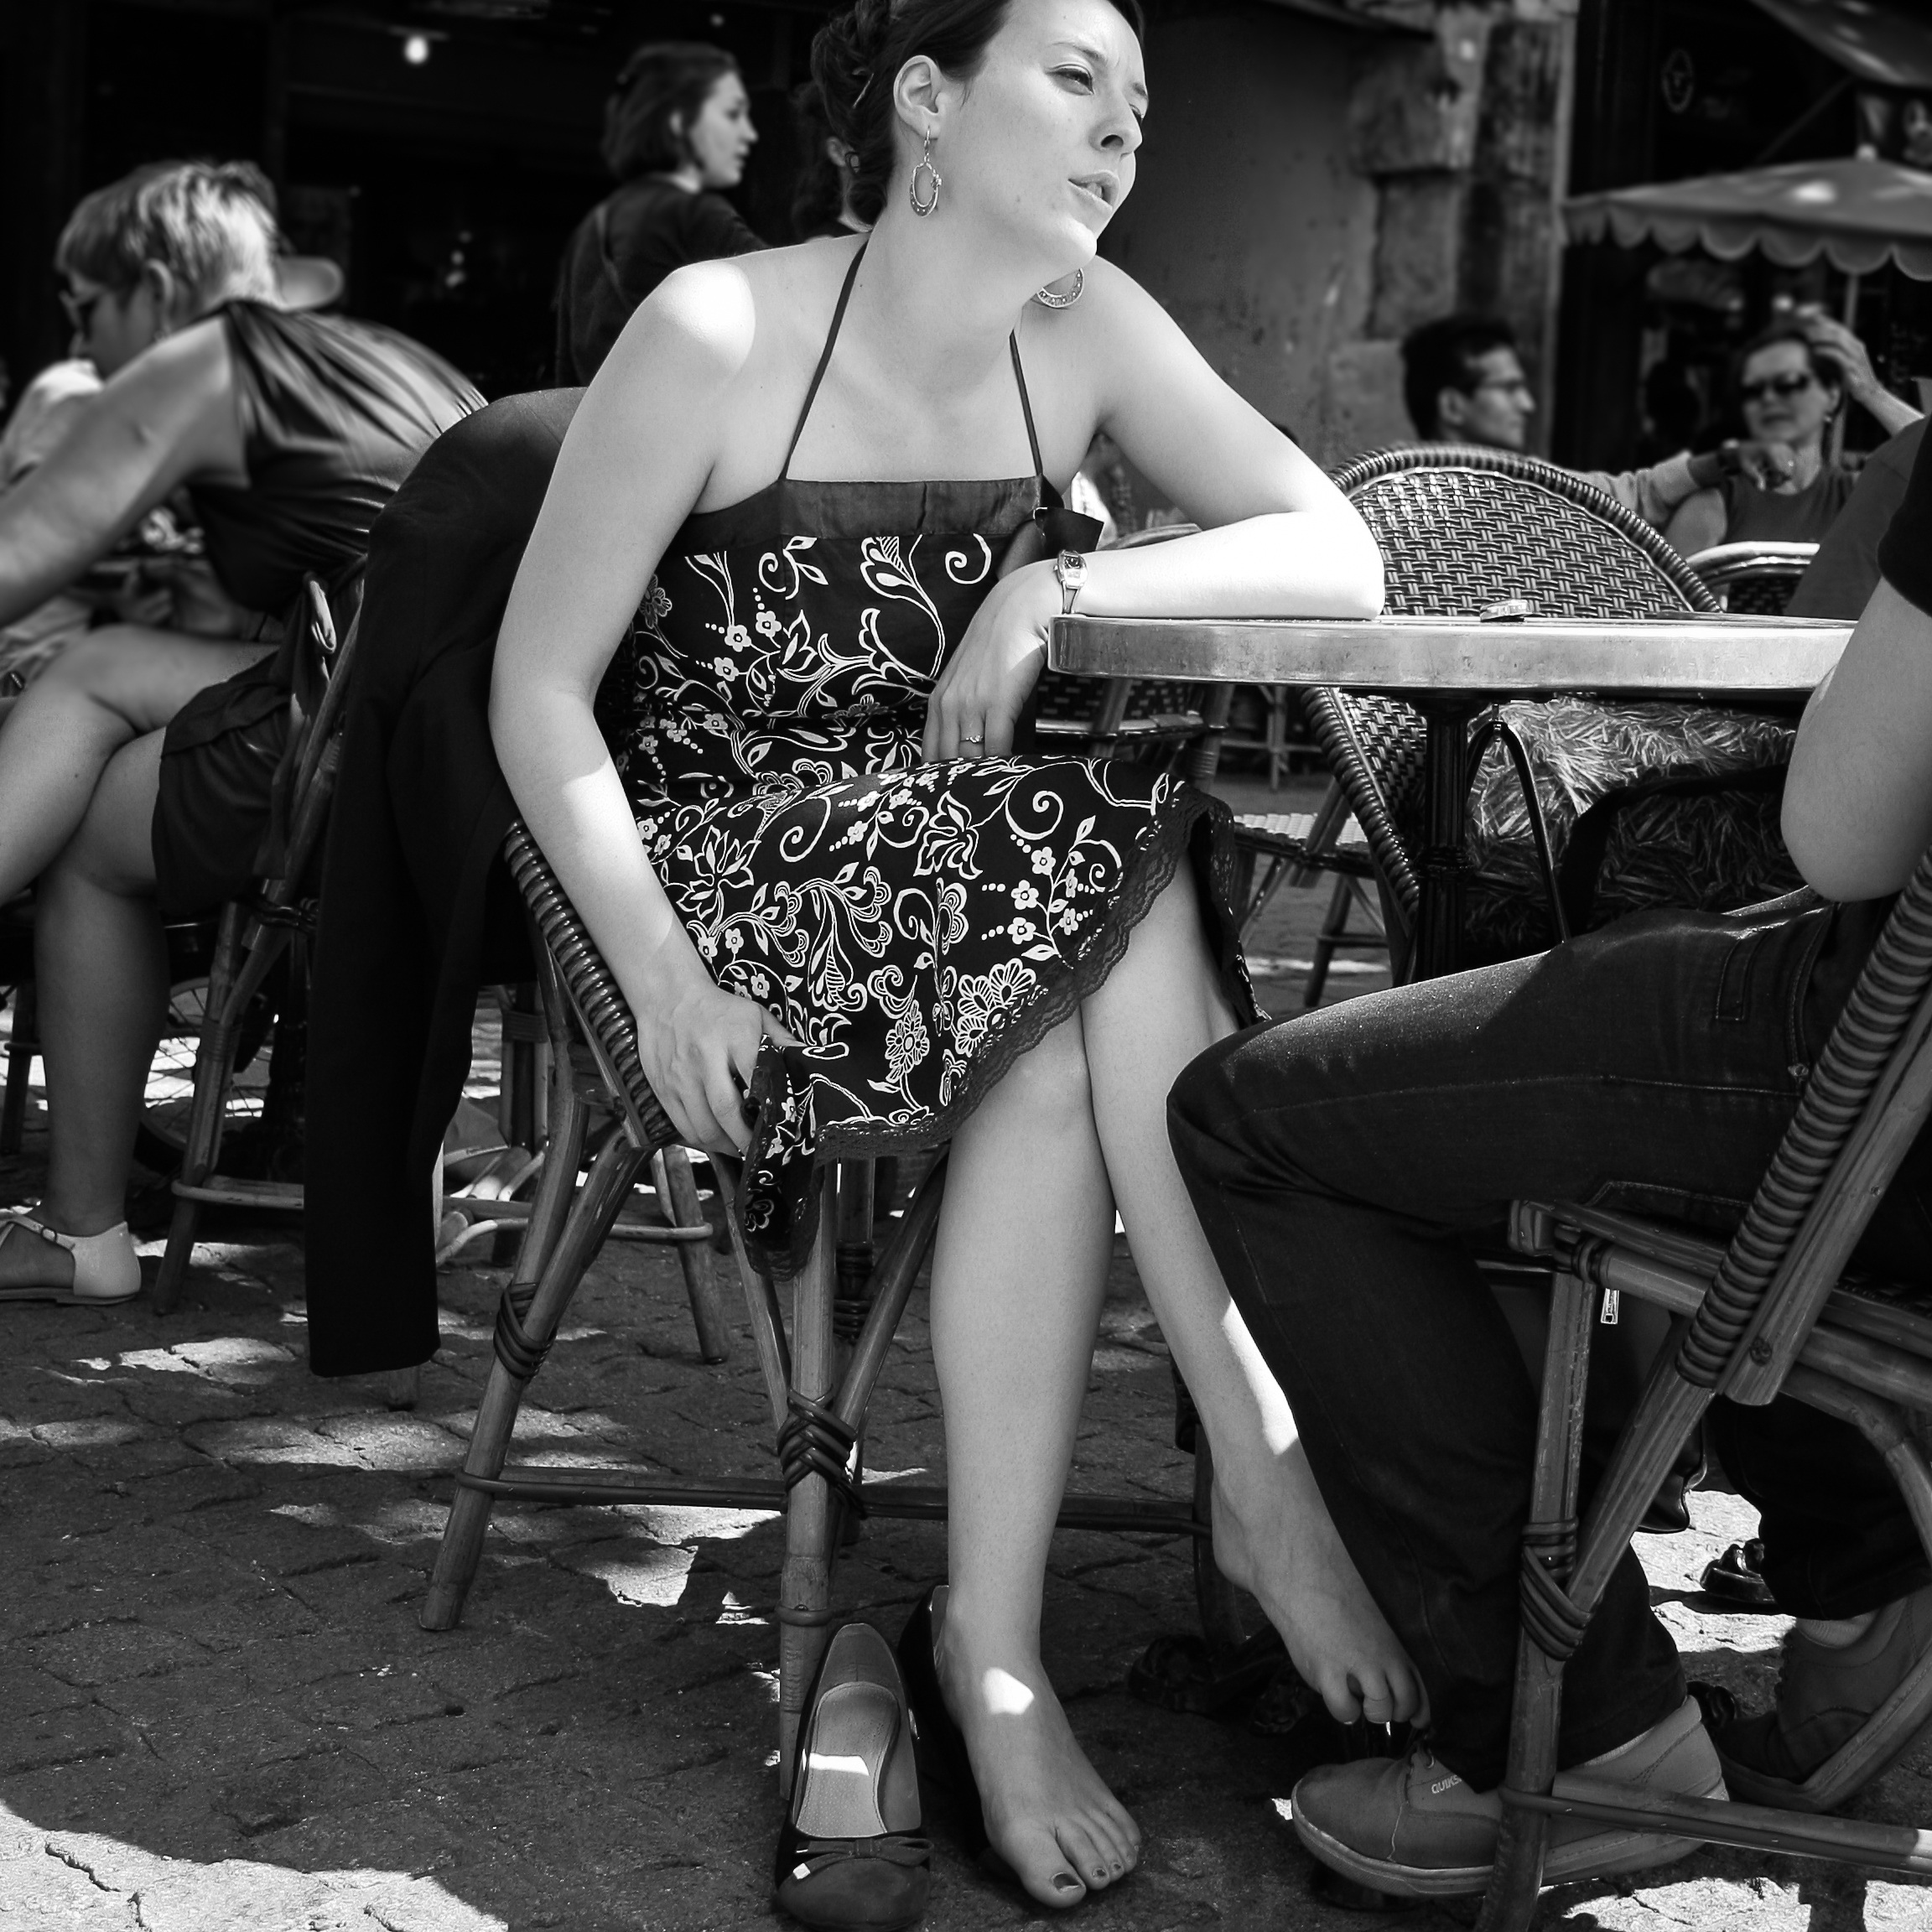
person, black and white, woman, white, feet, paris, leg, model, sitting, fashion, clothing, black, monochrome, lady, terrace, dress, beauty, tenderness, photo shoot, monochrome photography, human positions, high heeled footwear, art model, supermodel